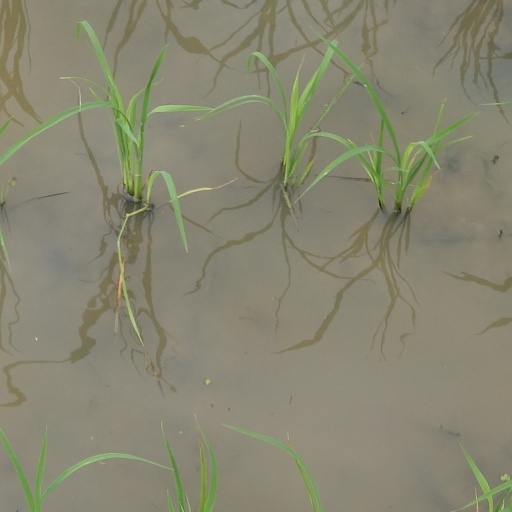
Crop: rice